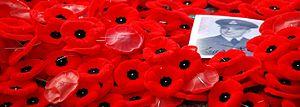
In Flanders fields est un poème de guerre écrit pendant la Première Guerre mondiale par le lieutenant-colonel canadien John McCrae. Rédigé à l'occasion des funérailles d'un ami de l'auteur, le lieutenant Alexis Helmer, tombé lors de la deuxième bataille d'Ypres en Belgique, les circonstances de sa composition font l'objet de plusieurs hypothèses.